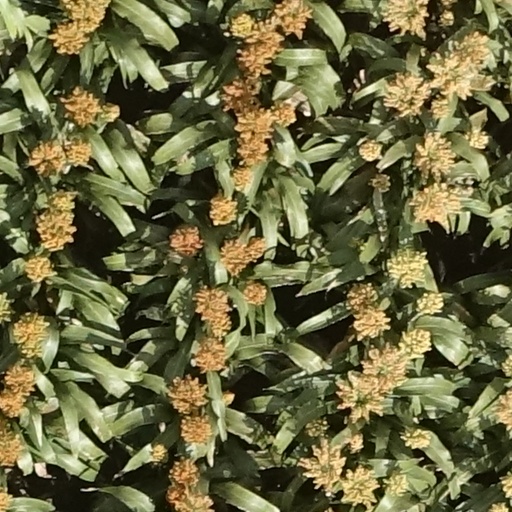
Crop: sorghum